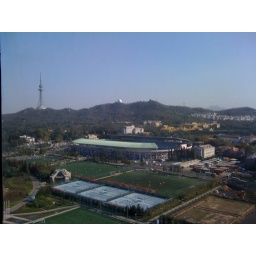
TV tower and Stadium in Qingdao